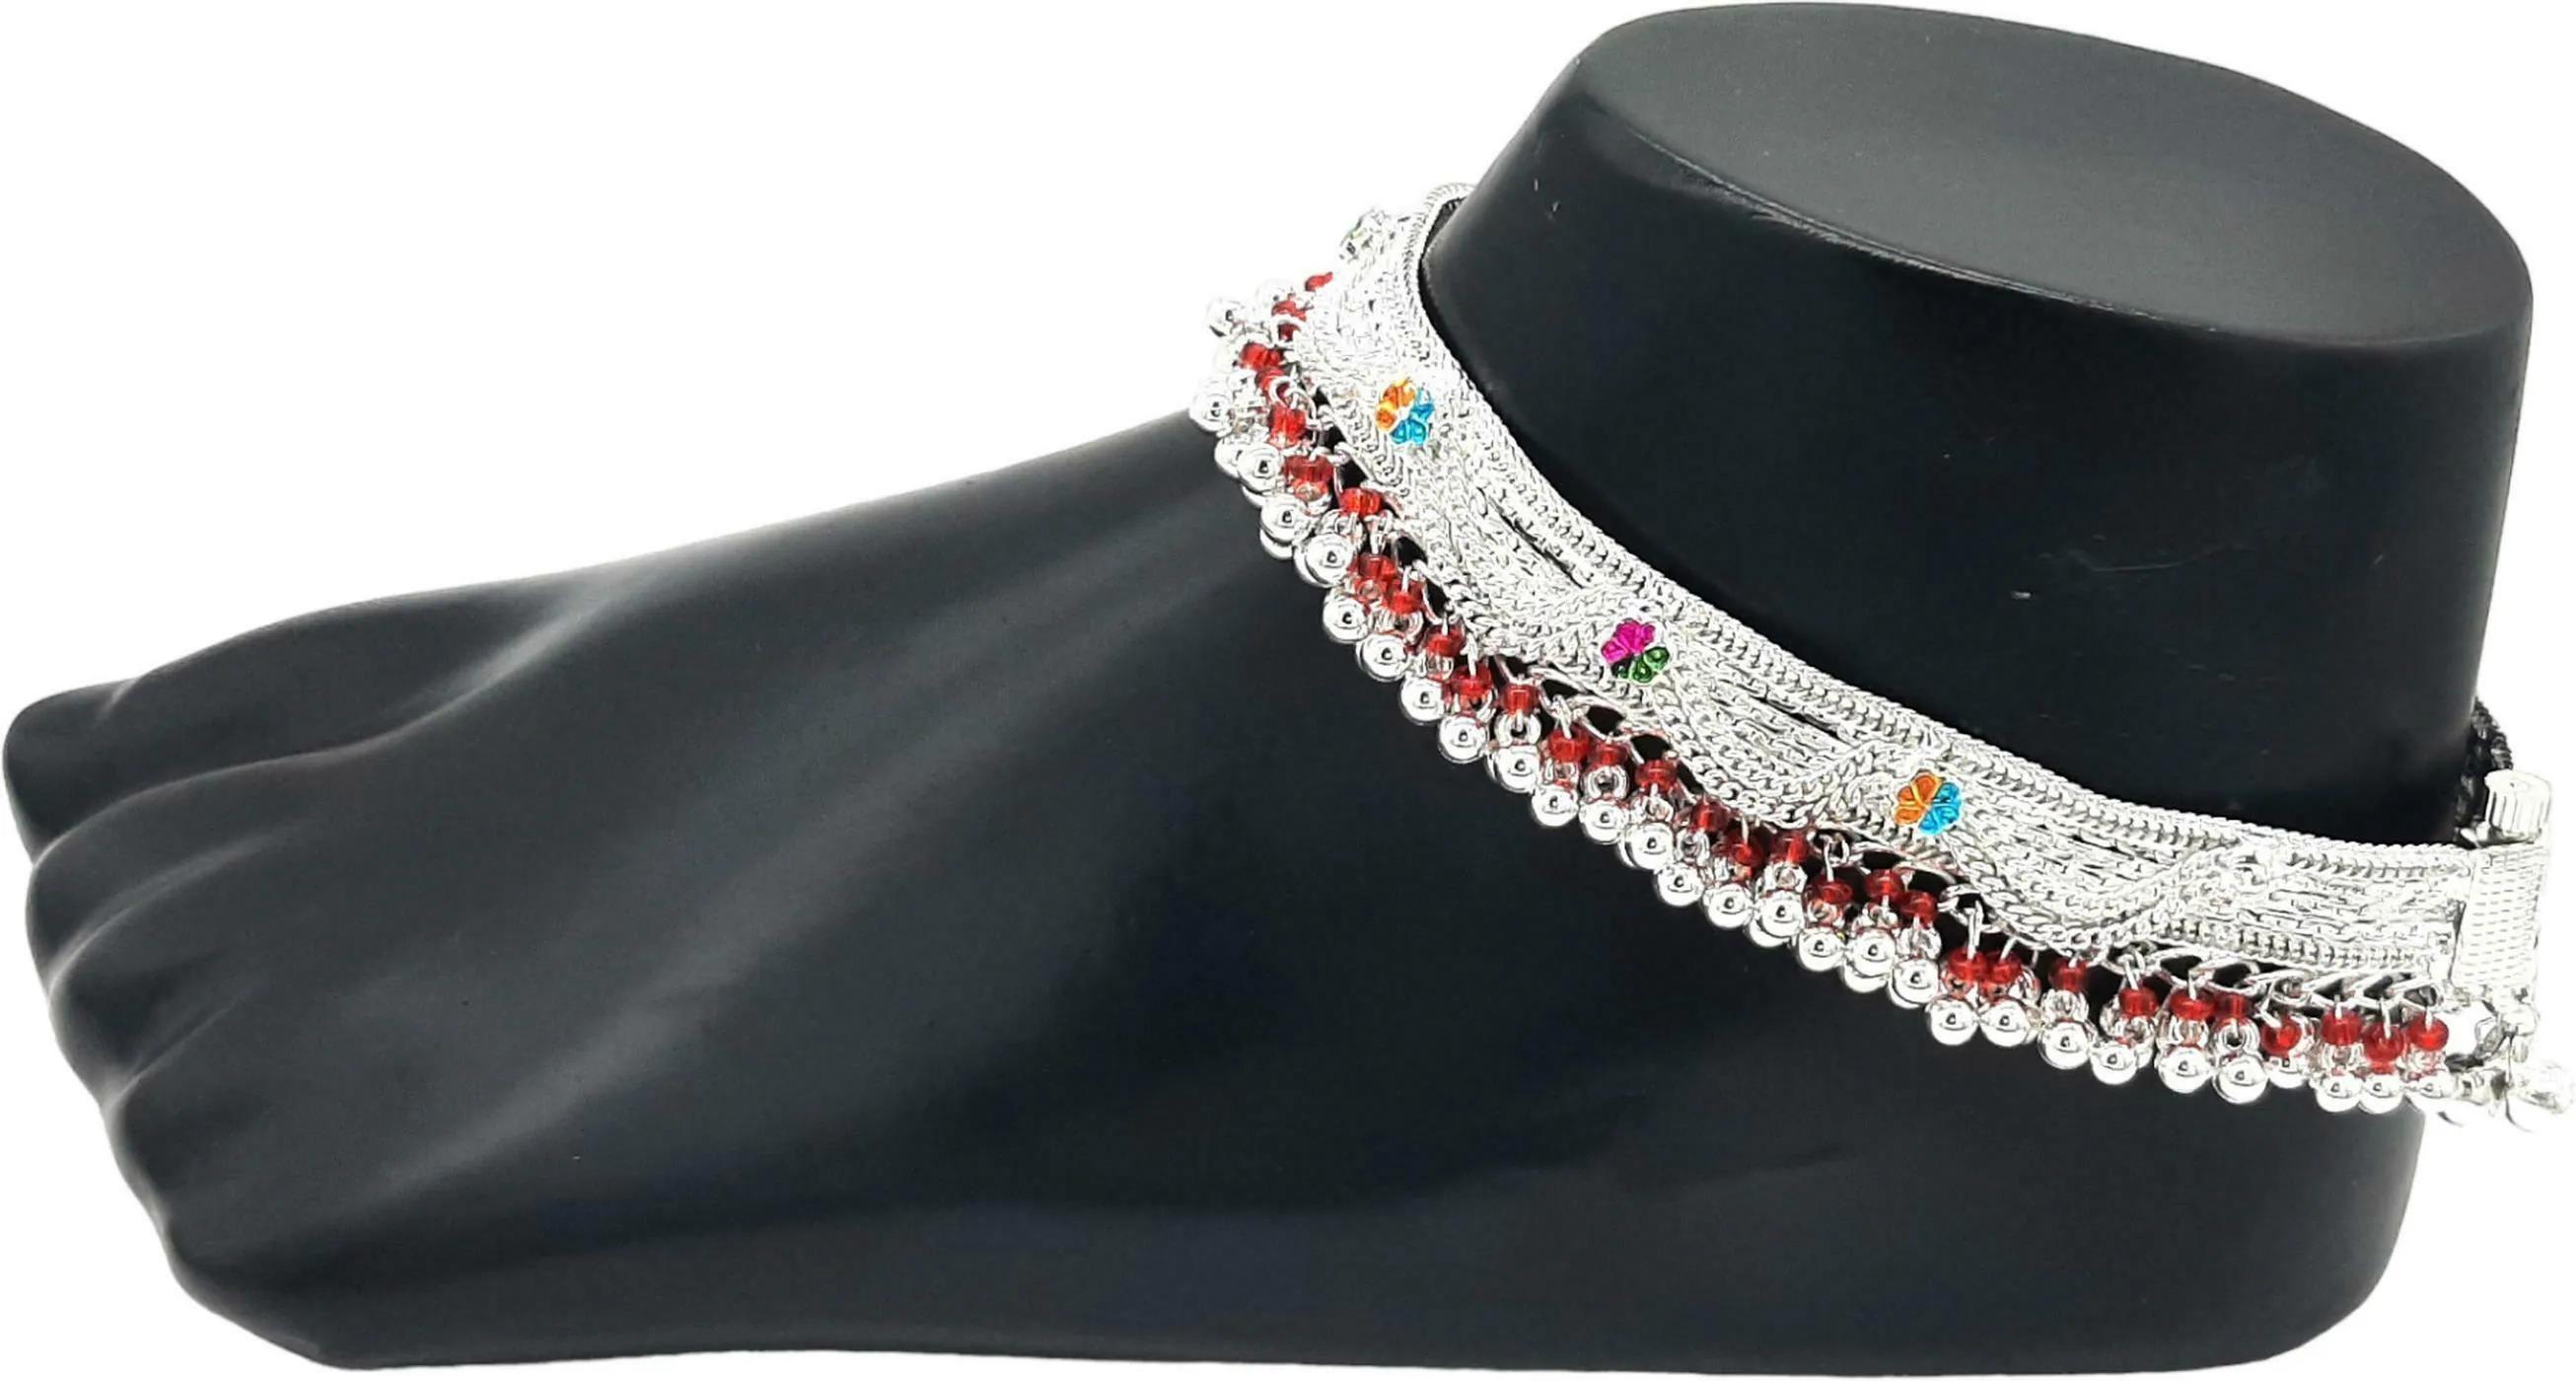
BR Ornaments Allure Graceful Women Anklets & Toe Rings Alloy Anklet (Pack of 2)
Type: Anklet
Brand: BR Ornaments
Price: Rs. 369
 This silver anklet looks good with all indian outfitsor traditional outfits suitable girls and women of all ages. grab this pair of anklets, you will feel stylish ankle and shining silver anklet will make beautiful, you must buy the sns traders anklets you will never go wrong with the latest design, fancy anklets in silver jewellery.